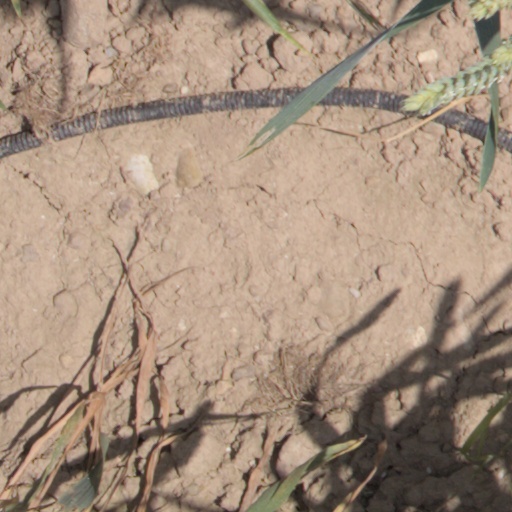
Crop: wheat